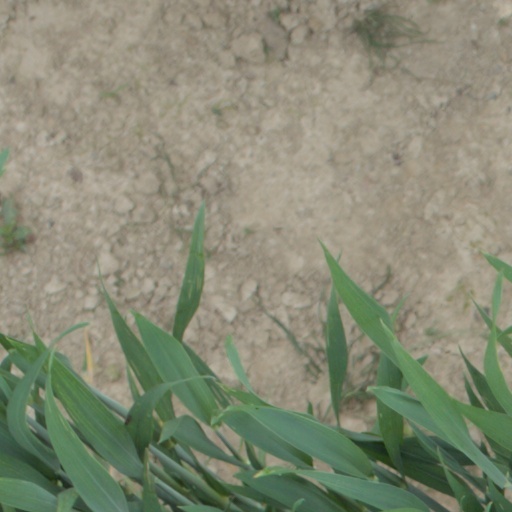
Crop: wheat